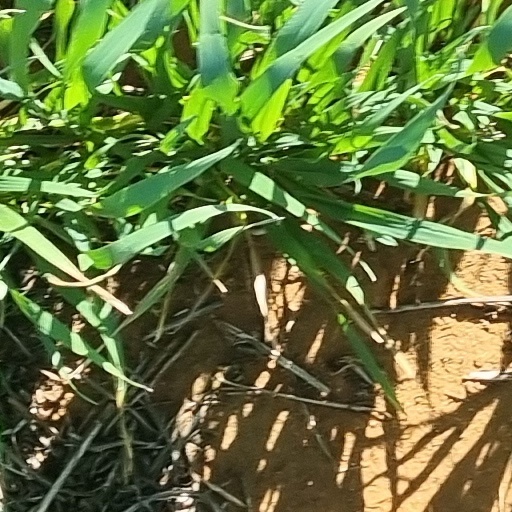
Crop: wheat